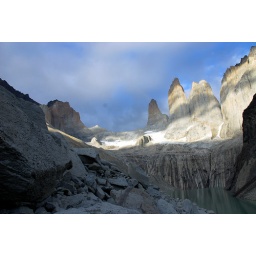
Once the peaks were fully illuminated the clouds rolled in and brought the curtain down.